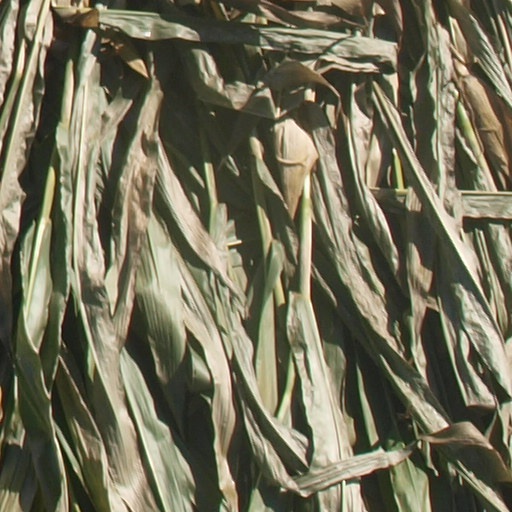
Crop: maize; corn